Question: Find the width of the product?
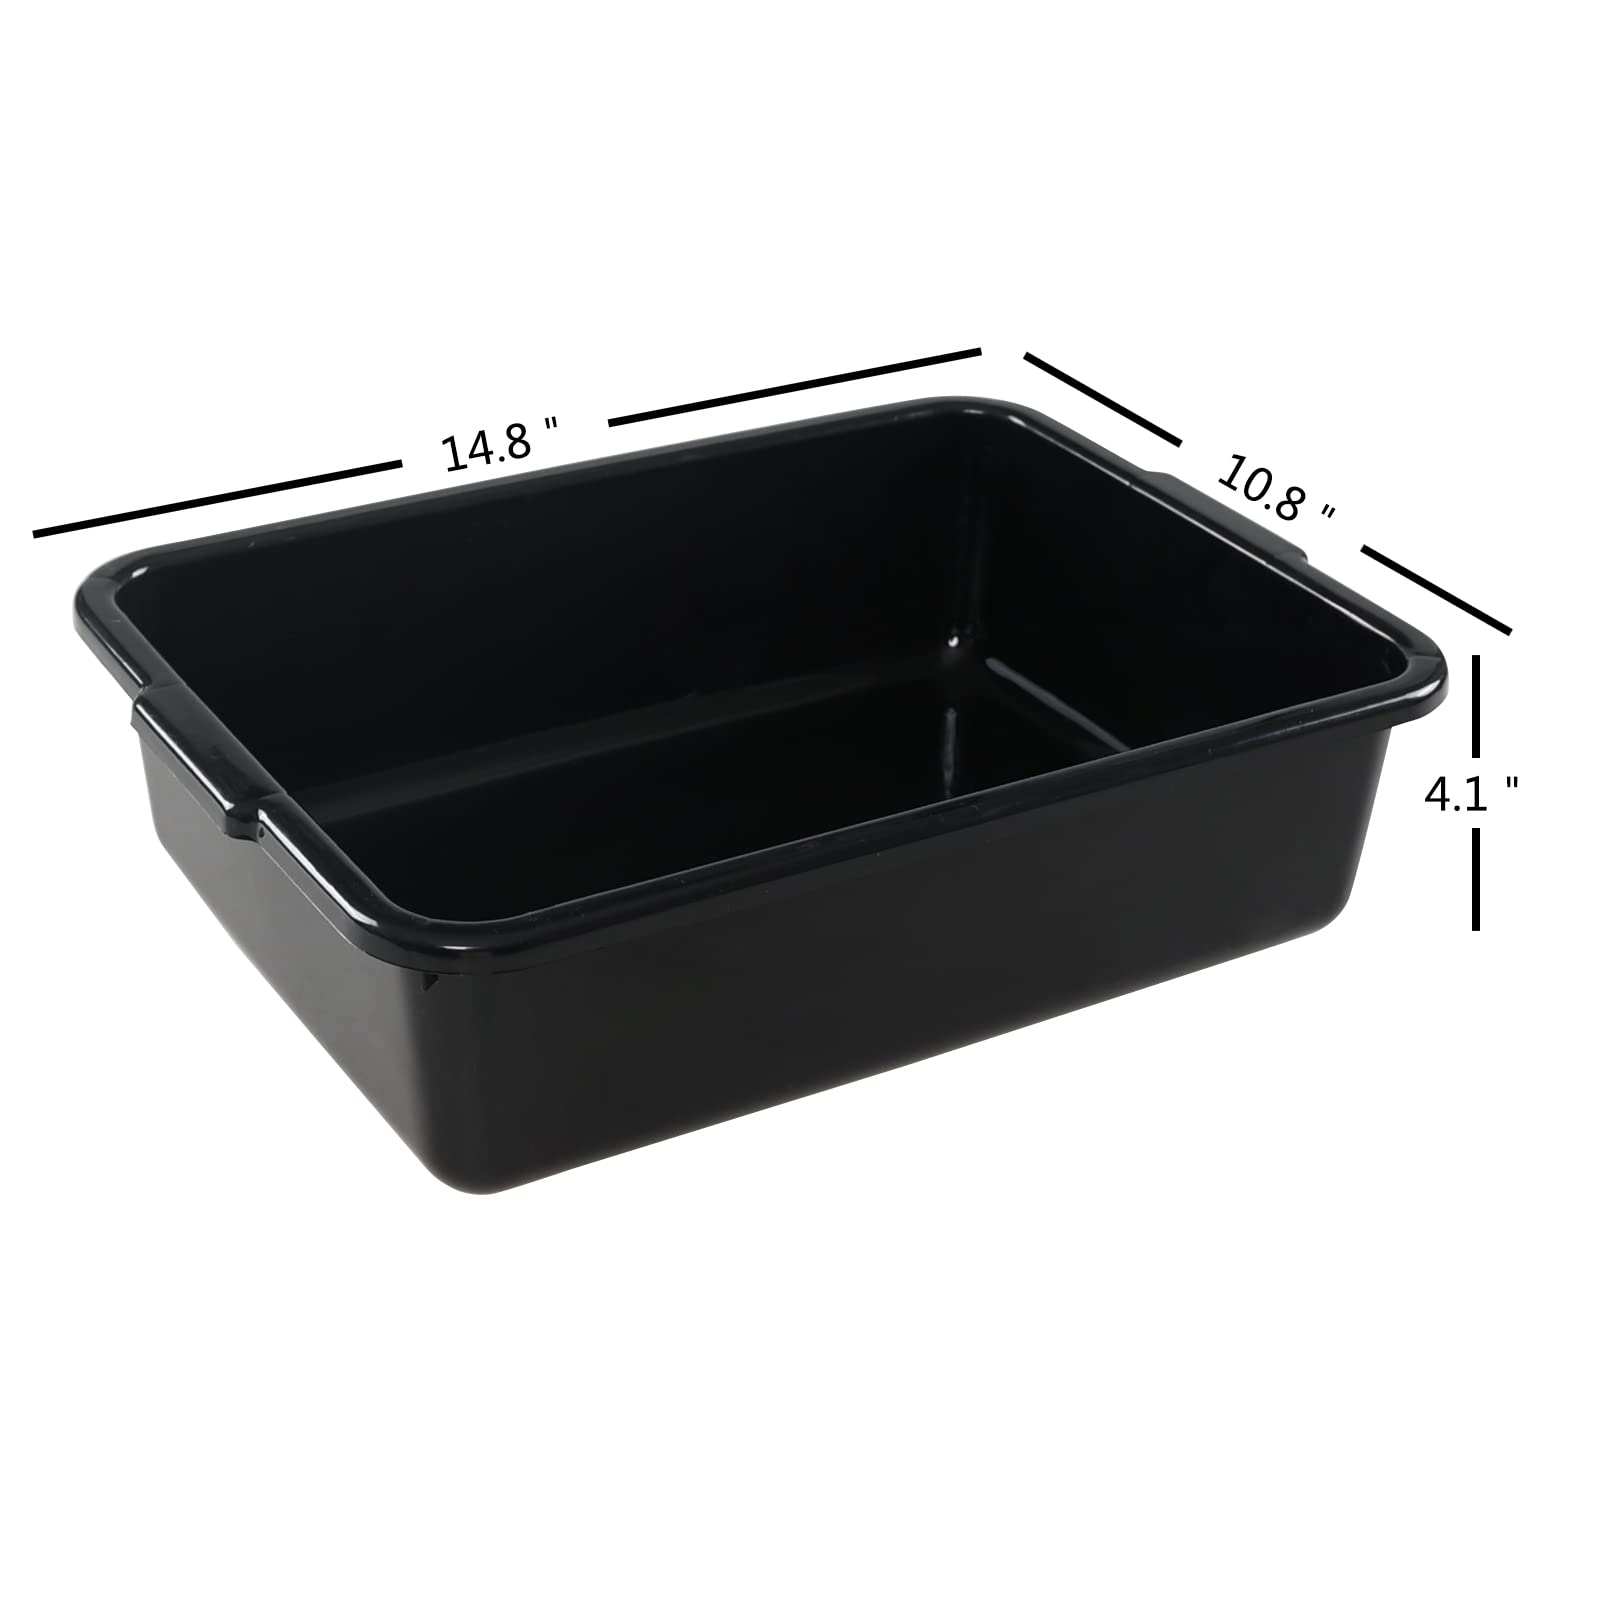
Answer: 10.8 inch